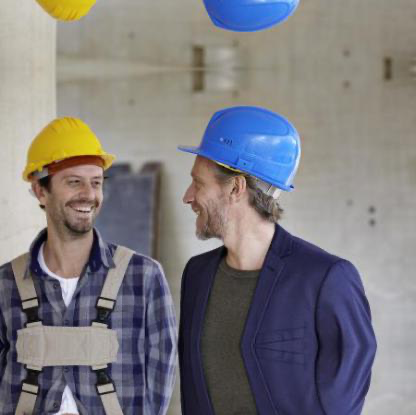
Objects in the image:
label: helmet
label: helmet
label: helmet
label: helmet